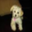
Label: dog